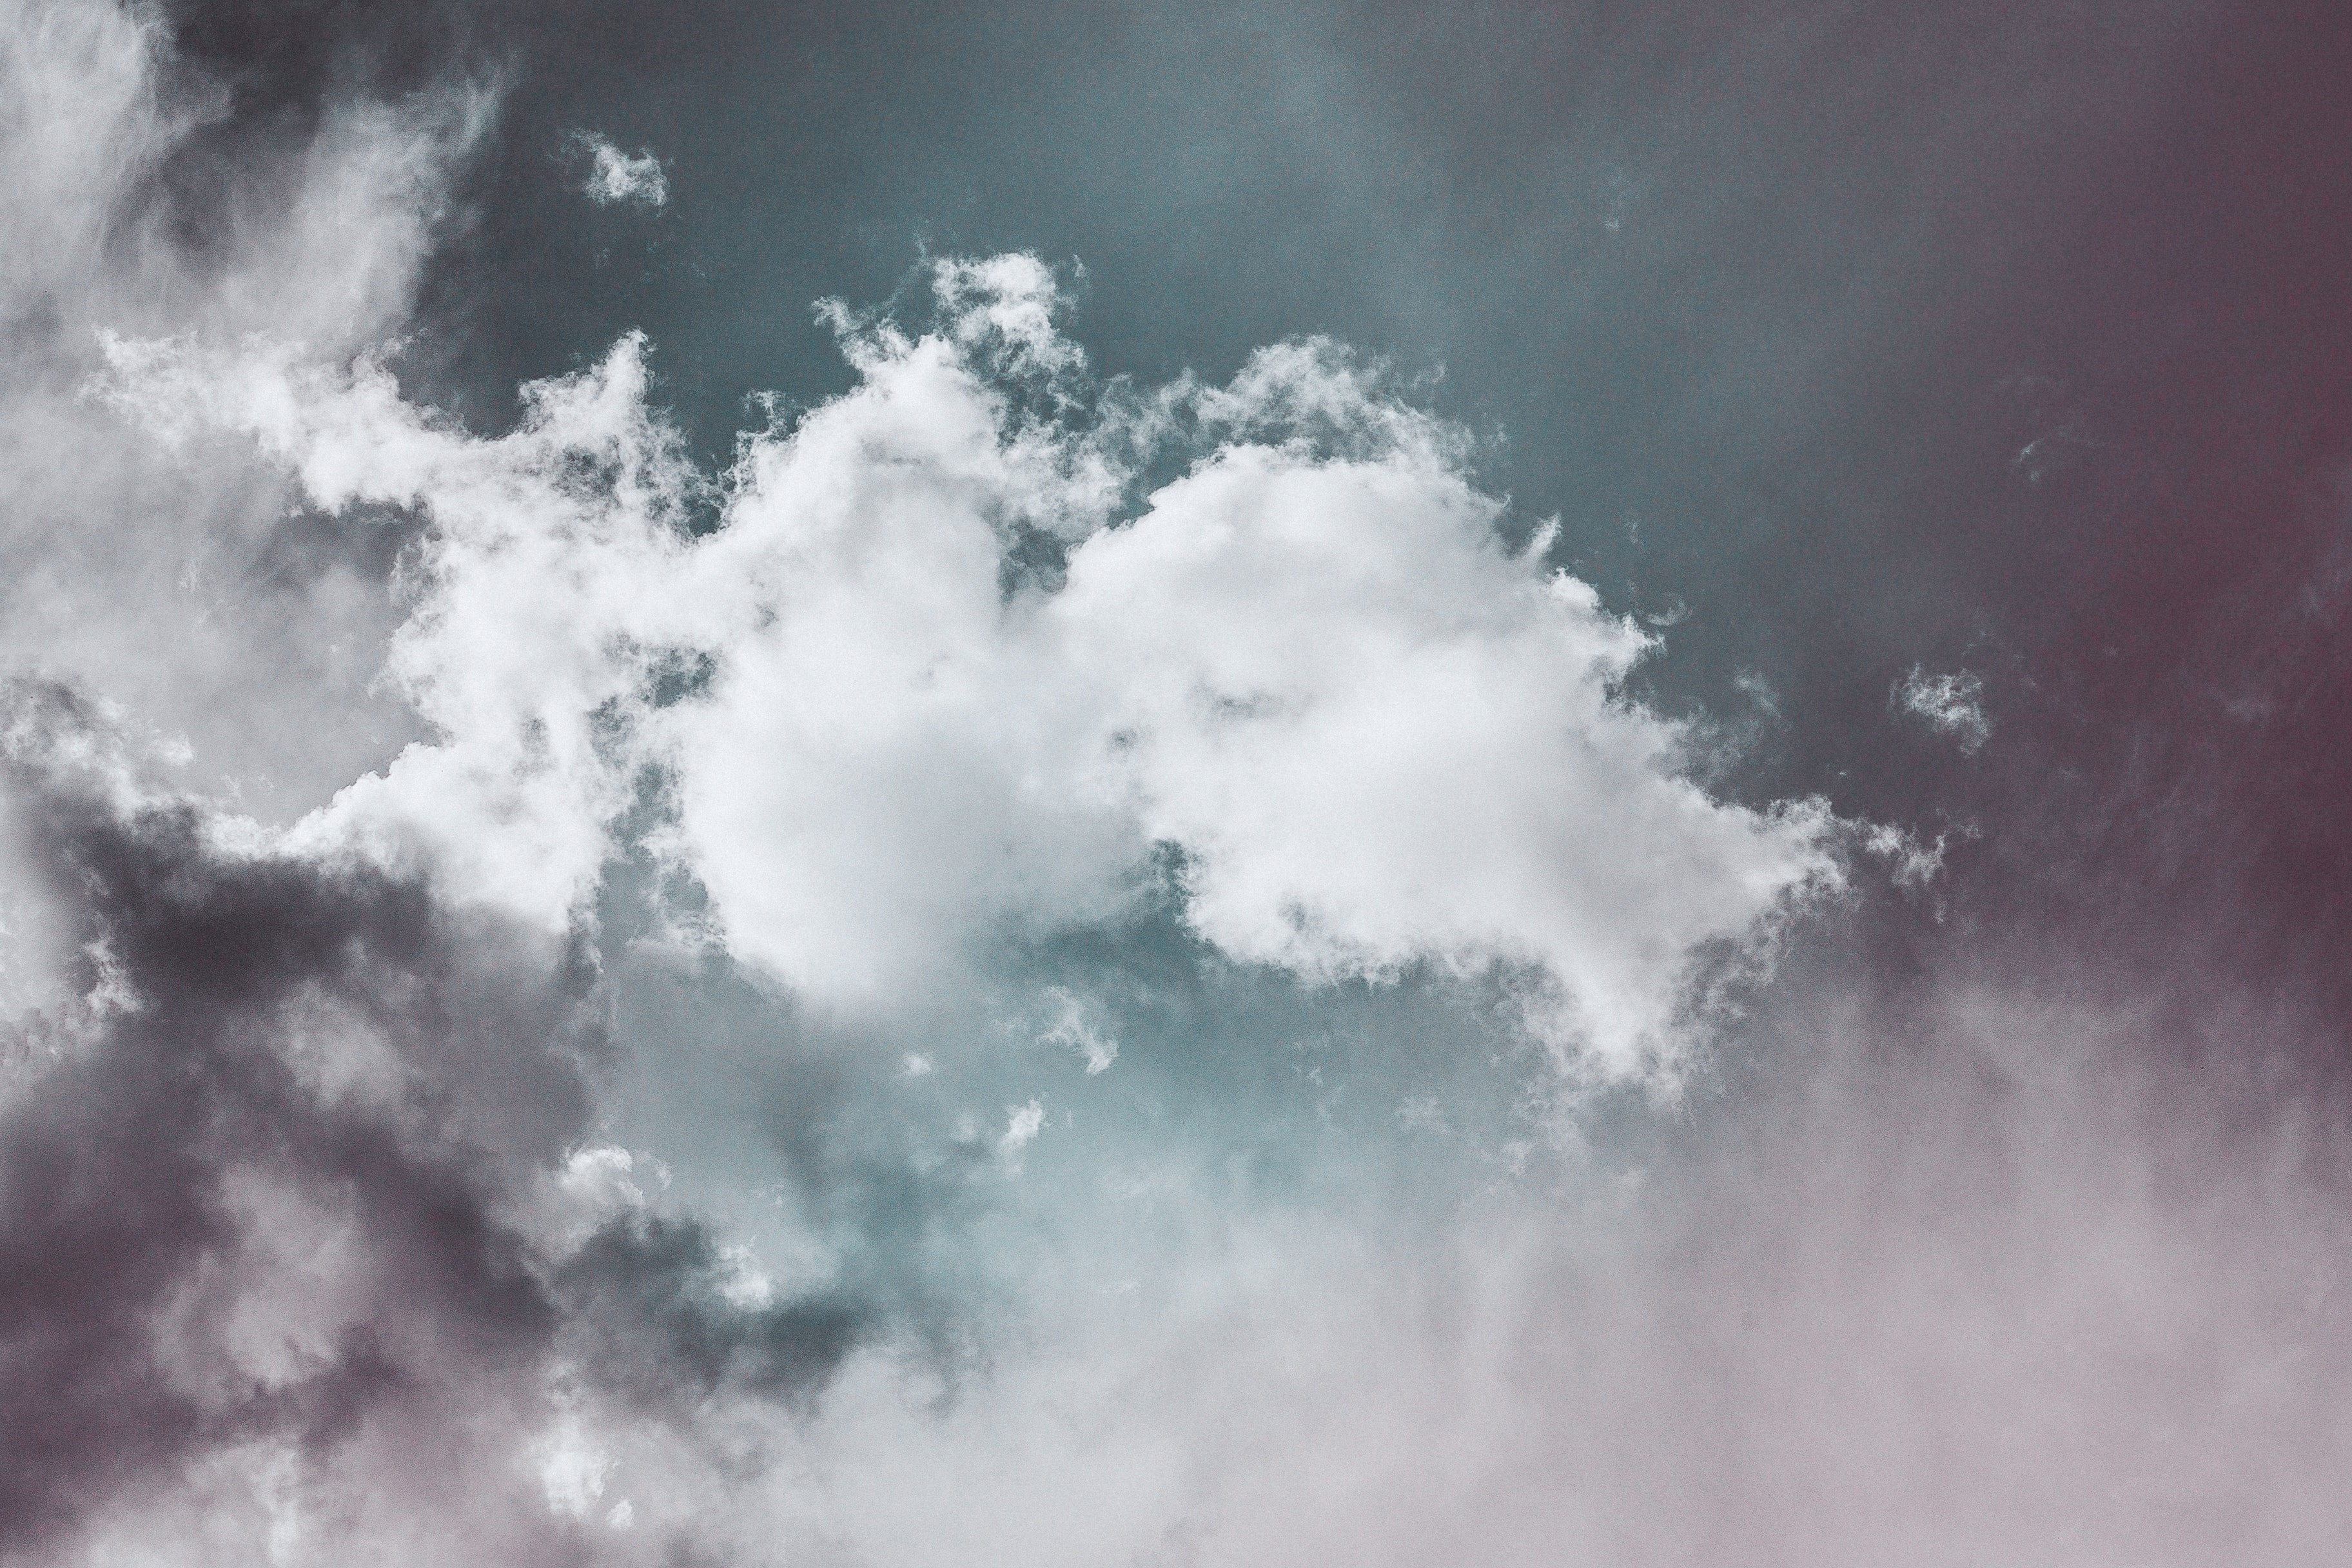
sky, cloud, white, daytime, atmospheric phenomenon, atmosphere, cumulus, geological phenomenon, meteorological phenomenon, water, photography, space